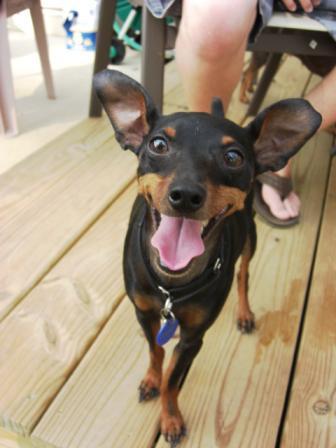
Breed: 561-n000127-miniature_pinscher